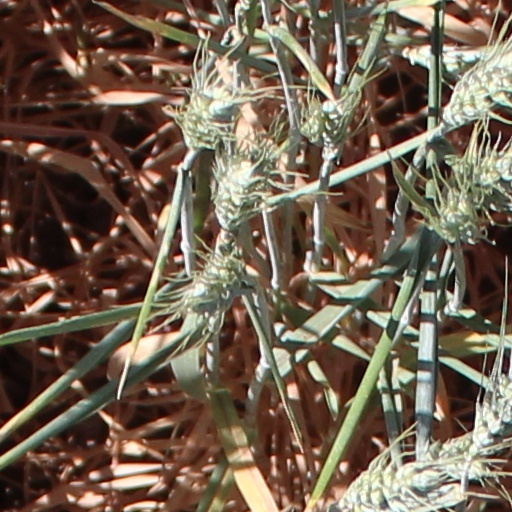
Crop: wheat